The Talk (talk show)

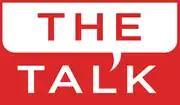
"The Talk" logo (2010–2020)

"The Talk" has a format similar in style to ABC's "The View". The opening segment of the broadcast is known as "Everybody Talks" and usually runs a combined 12 to 25 minutes. The panel discusses current news items, typically focusing on tabloid headlines, offbeat stories, and celebrity news. The program also actively incorporates social media to allow viewers to provide their opinions on the stories discussed through Twitter (using the hashtag #EverybodyTalks, or alternately the abbreviated #EVBT). In season five, the program began allowing viewers to use Instagram to record and upload videos using the aforementioned hashtags, with one or two videos being selected to air on the live broadcasts.